Crystal Palace Park

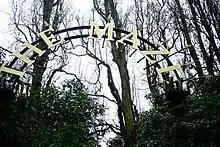
Entrance to the maze

The Crystal Palace Dinosaurs, a group of sculptures of dinosaurs and extinct mammals complete with a 'geological' landscape, are in and around the 'tidal lake' at the southeast side of the park.